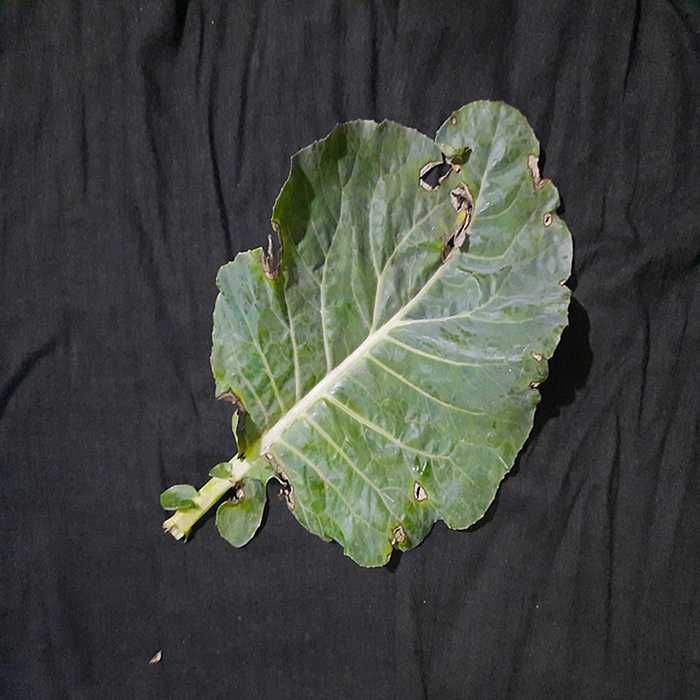
Plant: Cauliflower
Label: Downy mildew